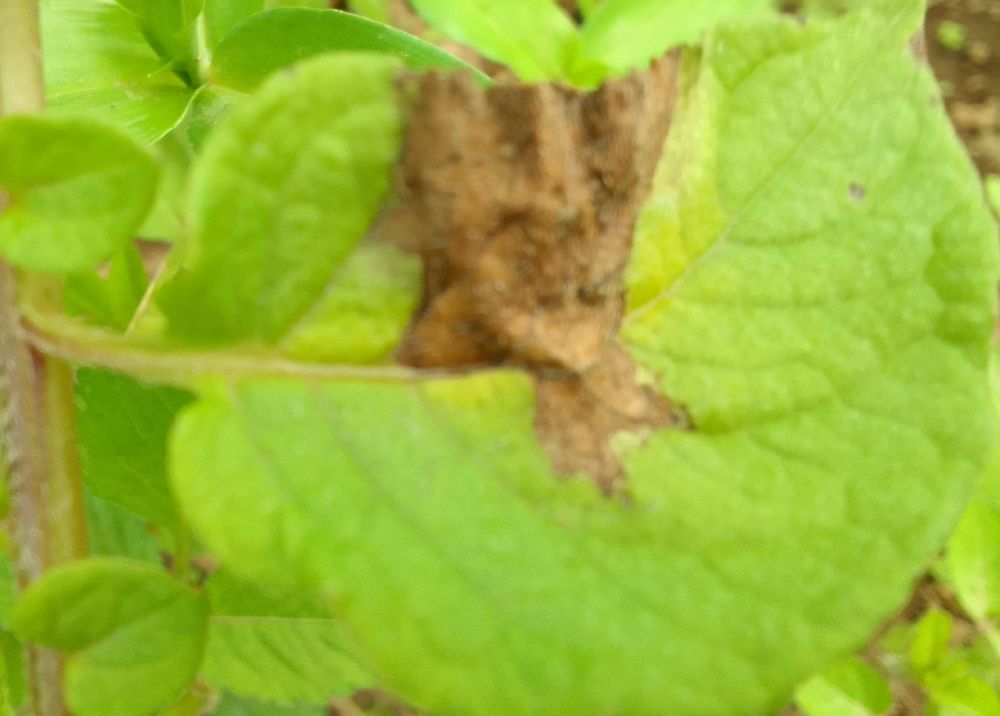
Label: Late blight